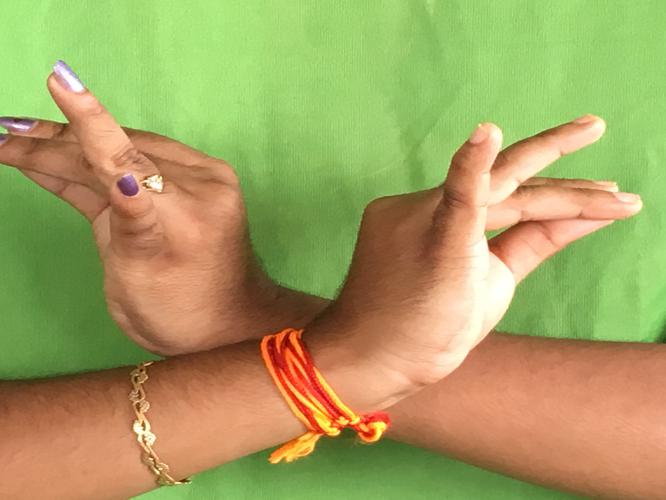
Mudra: Katakavardhana
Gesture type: double_hand